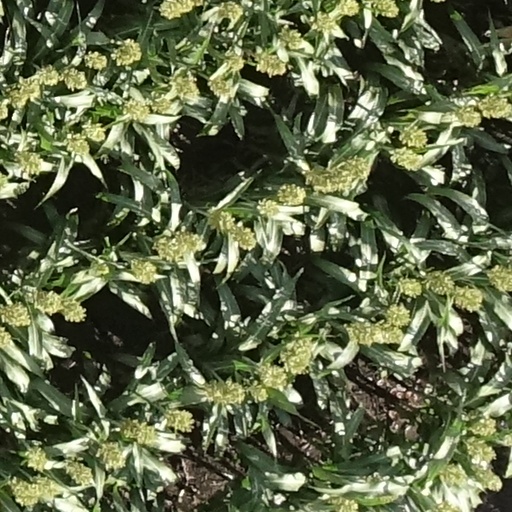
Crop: sorghum